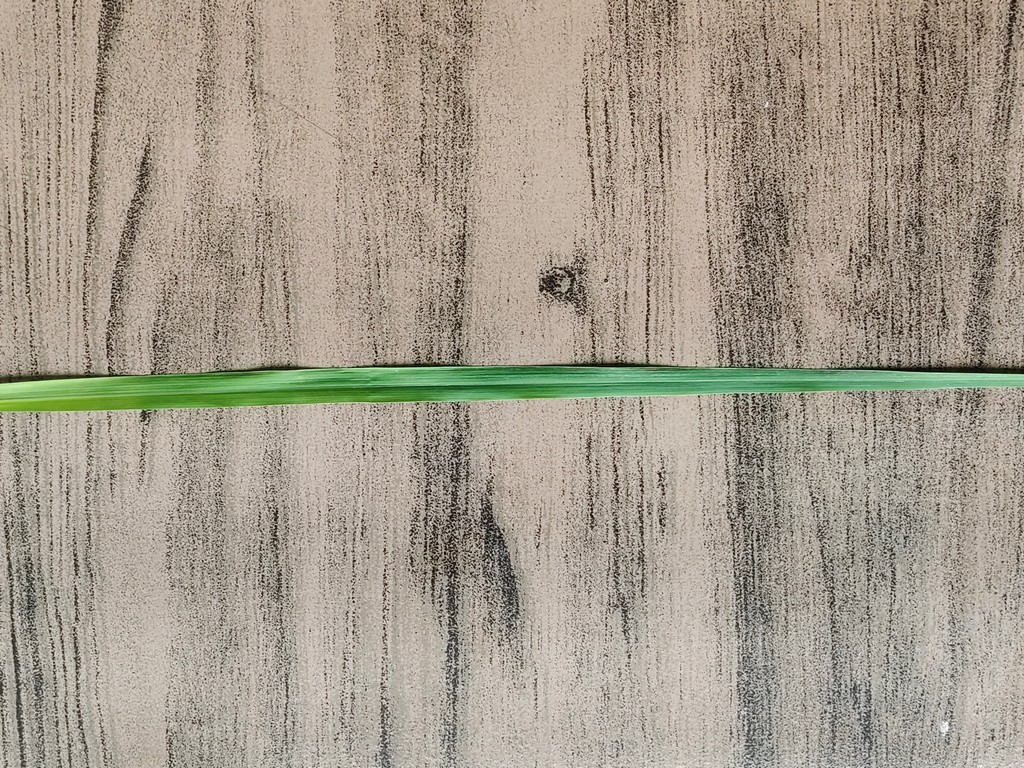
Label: Healthy